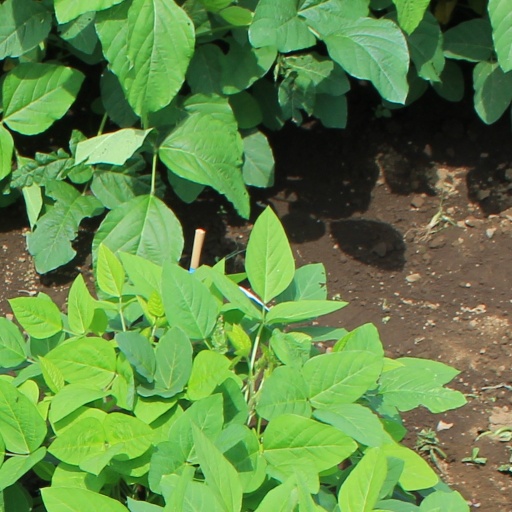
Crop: soybean